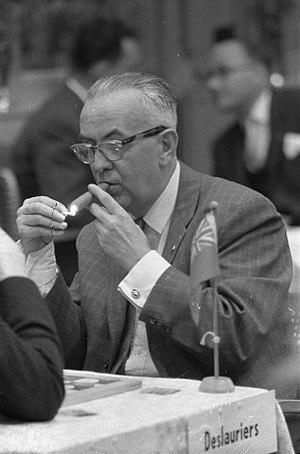
Marcel Deslauriers était un joueur de dames canadien. Il est devenu en 1956 le premier et seul Nord-américain, homme ou femme, à remporter le Championnat du monde de dames internationales. Un tournoi canadien a été baptisé en son honneur et un livre a été écrit au sujet de ses stratégies. Marcel Deslauriers a également pratiqué les dames canadiennes.